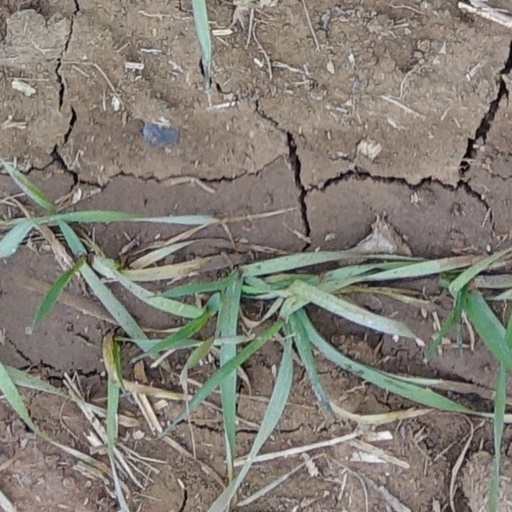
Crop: wheat